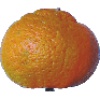
Label: mandarine